Kebab

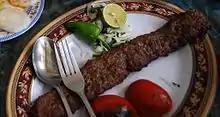
Iranian Kabab Koobideh (Bonab style)

There are several distinct Persian varieties of kabab. Kabab may be served with either steamed, saffroned basmati or Persian rice and called "chelow kabab", which is considered the national dish of Iran. It may also be served with the various types of bread that are the most commonly eaten in Iran, such as lavash.